Central Province (Kenya)

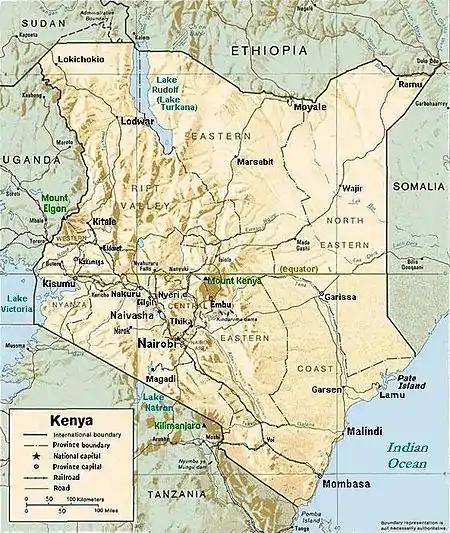
Central Province of Kenya surrounded the capital, Nyeri, and included the slopes of Mount Kenya (click to enlarge map).

The Central Province was a region in central Kenya until 2013, when Kenya's provinces were replaced by a system of counties. It covered an area of and was located to the north of Nairobi and west of Mount Kenya ("see maps"). The province had 4,383,743 inhabitants according to the 2009 census. The provincial headquarters was Nyeri.